Internet GIS

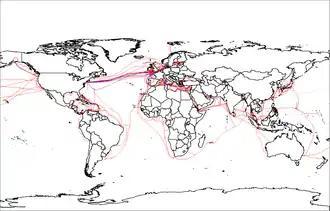
2007 map showing submarine fiberoptic telecommunication cables around the world.

Internet GIS is broad set of technologies and applications that employ the Internet to access, analyze, visualize, and distribute spatial data via geographic information systems (GIS). Internet GIS is an outgrowth of traditional GIS, and represents a shift from conducting GIS on an individual computer to working with remotely distributed data and functions. Two major issues in GIS are accessing and distributing spatial data and GIS outputs. Internet GIS helps to solve that problem by allowing users to access vast databases impossible to store on a single desktop computer, and by allowing rapid dissemination of both maps and raw data to others. These methods include both file sharing and email. This has enabled the general public to participate in map creation and make use of GIS technology.